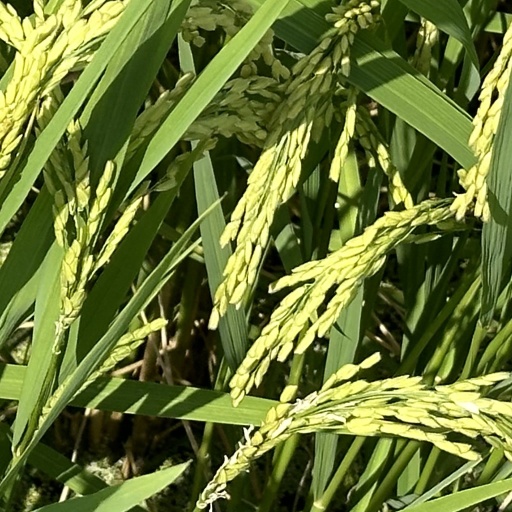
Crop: rice